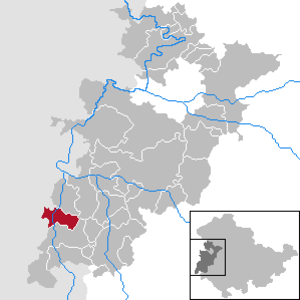
Buttlar est une municipalité allemande du land de Thuringe, dans l'arrondissement de Wartburg, au centre de l'Allemagne. En 2015, sa population est de 1 322 habitants.